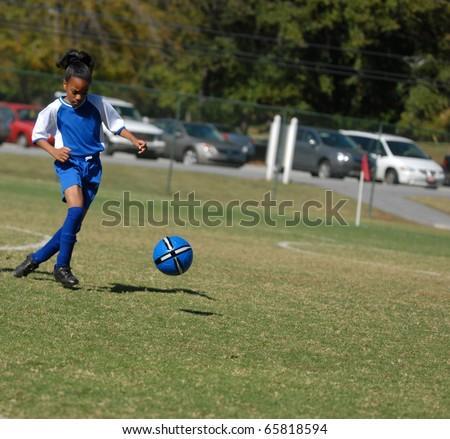
girl playing soccer , with focus on the ball